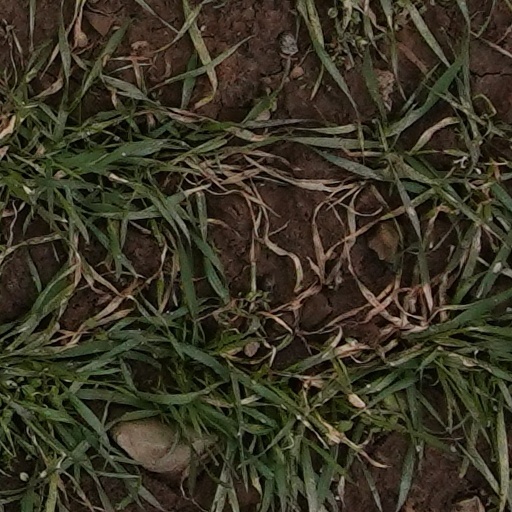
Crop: wheat